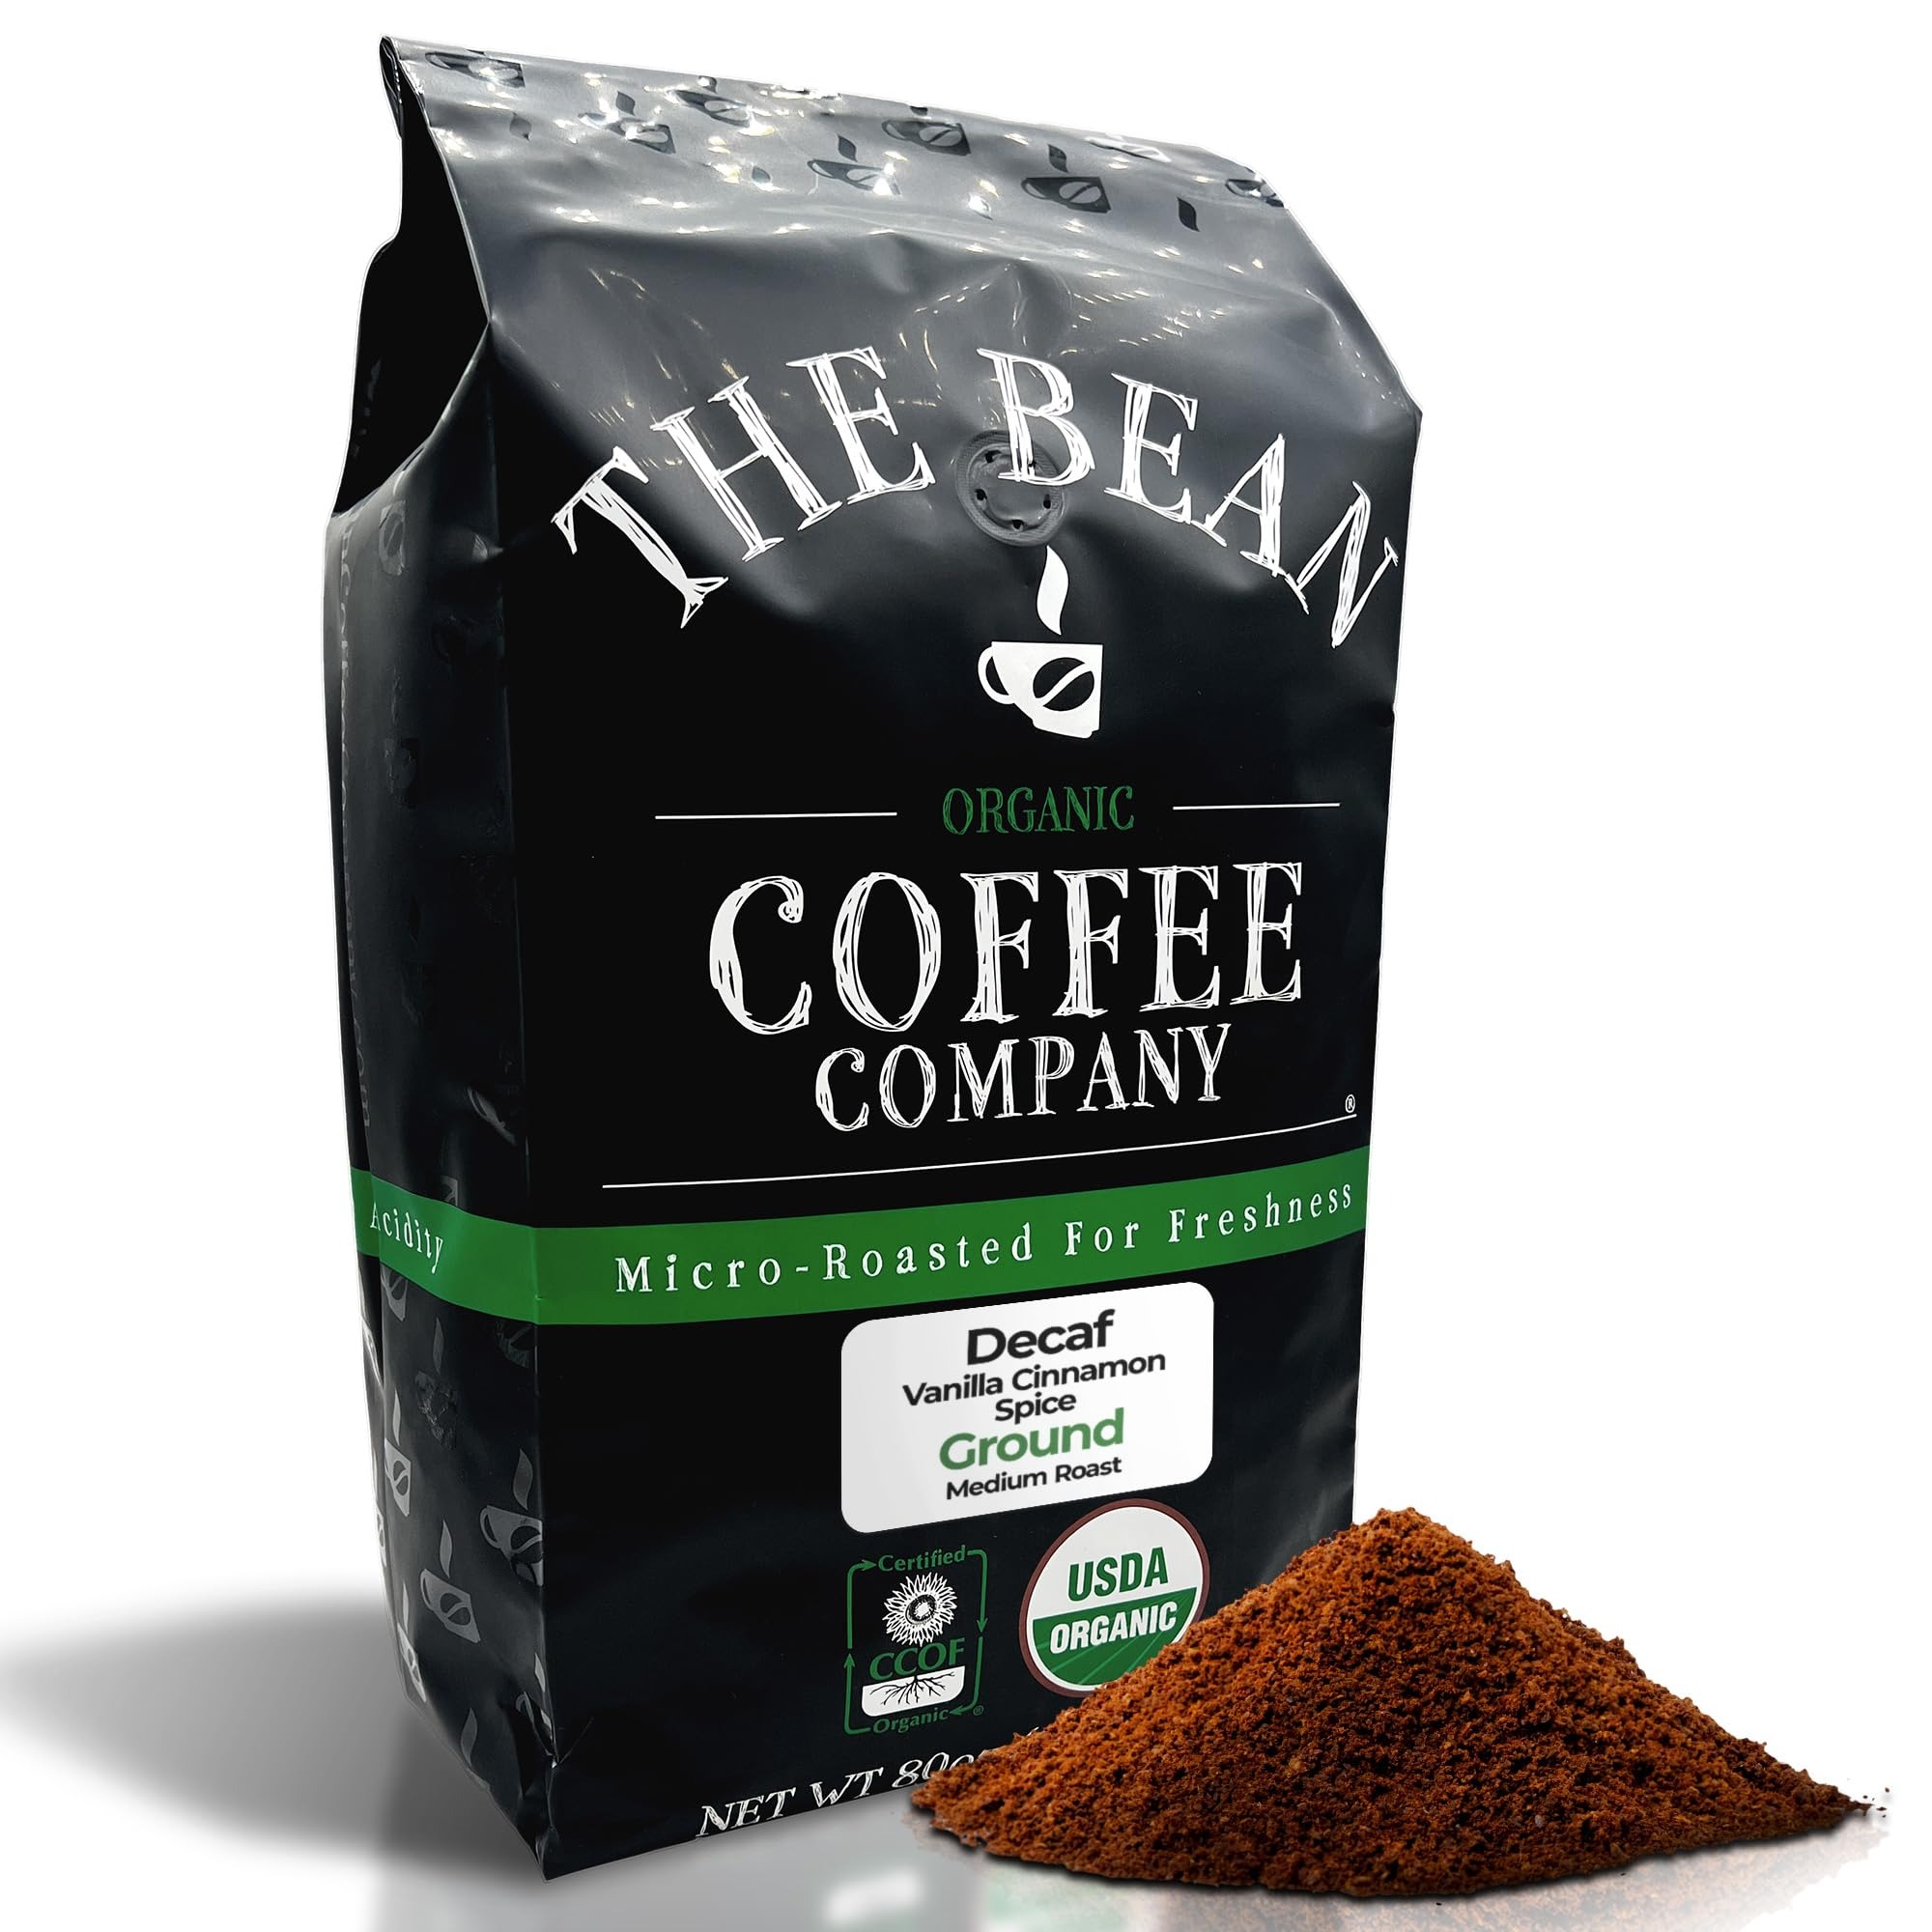
Item Name: The Bean Organic Coffee Company Water Processed DECAF Vanilla Cinnamon Spice, Medium Roast, Ground Coffee, 5-Pound Bag, Café Molido Tostado Orgánico descafeinado
Bullet Point 1: CERTIFIED ORGANIC: The Bean Organic Coffee Company uses 100% organic coffee beans, certified by both the USDA and CCOF (California Certified Organic Farmers). Plus, our natural flavorings are also certified organic, guaranteeing a pure and eco-friendly coffee experience
Bullet Point 2: SMALL BATCH ROASTED IN THE USA: Our organic decaf Vanilla Cinnamon Spice Ground coffee is hand roasted in small batches in the USA and packaged at the peak of its cycle to preserve its natural flavors and fresh-roasted quality
Bullet Point 3: ECO-CONSCIOUS FARMING: We uphold farming practices that enhance soil and water quality, reduce synthetic materials, protect biodiversity, and avoid genetic engineering. Your cup of coffee supports a greener planet while you enjoy low acid decaf organic coffee
Bullet Point 4: WATER PROCESSED DECAF: Savor the robust coffee flavor without caffeine's effects. Our mountain and swiss water decaffeination processed coffee is entirely chemical-free, preserving coffee's natural goodness. It's a healthier choice for those seeking a caffeine-free, full-bodied coffee experience
Bullet Point 5: FAMILY-OWNED AND USA GROWN: From our humble beginnings at a Southern California farmer's market in 2007, we've expanded our family-owned business to bring premium organic coffee straight to customers across the United States
Product Description: Like all coffees from the bean coffee company, this 100% Arabica coffee was hand roasted in small batches and packaged at the peak of its cycle to preserve its natural flavors and fresh-roasted quality. The Bean Coffee Company has a combined more than 25 years of Roasting experience with an innovative commitment to great taste, quality and health. It's all about the bean.
Value: 80.0
Unit: Ounce

Price: 81.18